Anders Dahl (equestrian)

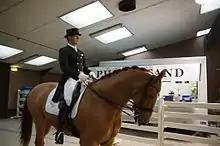

Anders Dahl (born 11 March 1976) is a Danish Olympic dressage rider. He competed at the 2016 Summer Olympics in Rio de Janeiro where he finished 30th in the individual and 6th in the team competition.